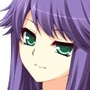
Portrait style: Anime Portrait